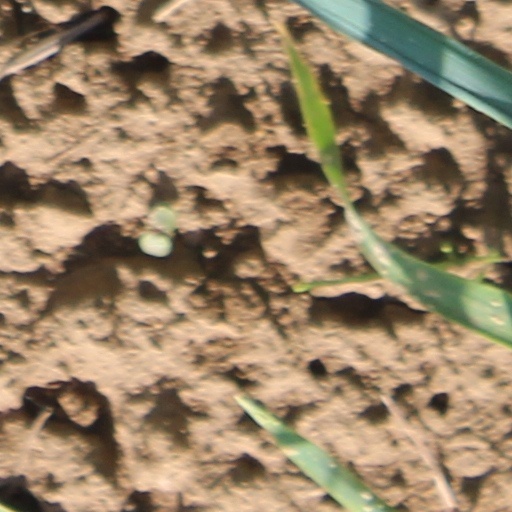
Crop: wheat